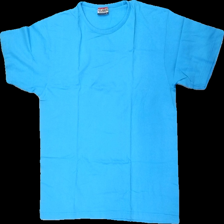
View: front
Type: T-shirt
Category: Men
Brand: Not in the list
Brand text on label: clique
Colors: Blue
Material: 100% bomull
Cut: C-collar
Size: L
Season: All
Price range: <50
Recommended usage: Reuse
Description: t-shirt
Comment: lite urtvättad